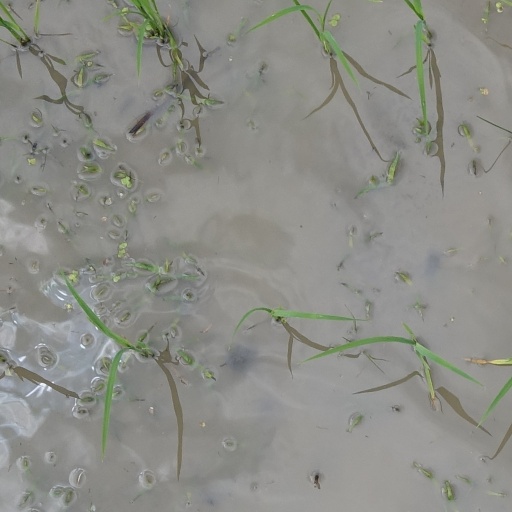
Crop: rice